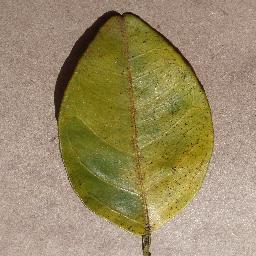
Label: Orange___Haunglongbing_(Citrus_greening)